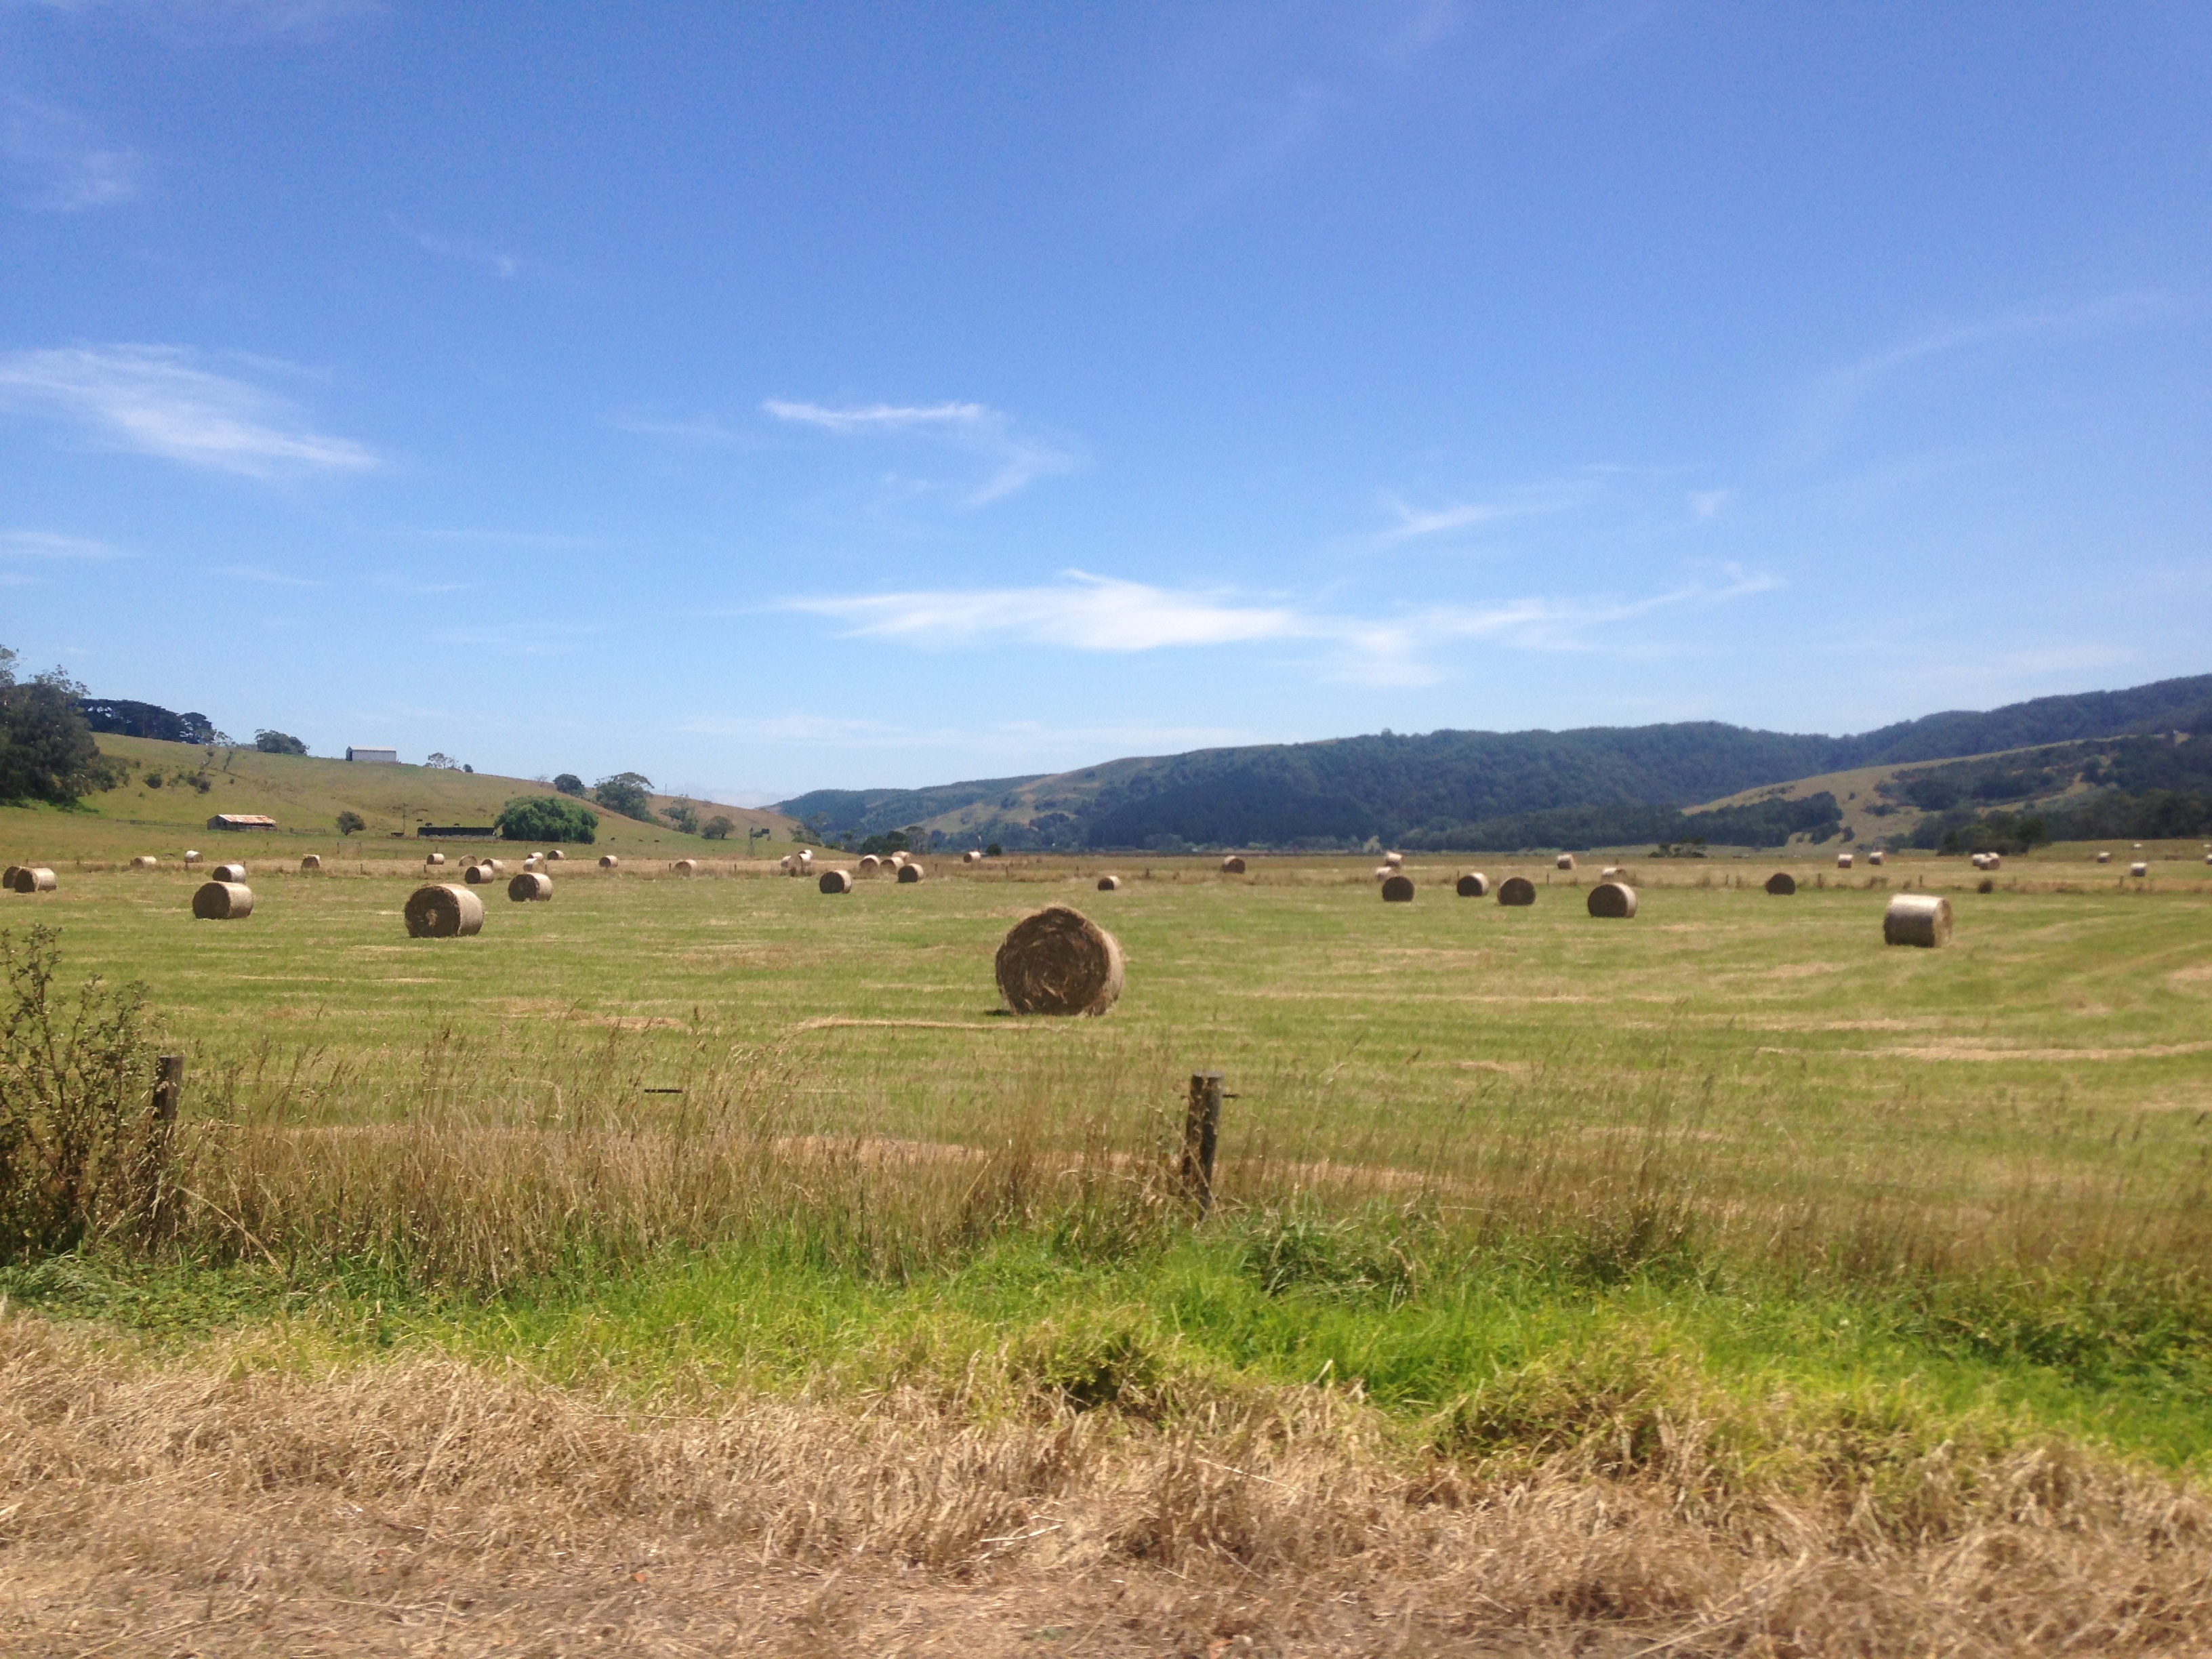
landscape, grass, hay, field, farm, meadow, prairie, hill, pasture, grazing, ranch, soil, agriculture, savanna, plain, grassland, plateau, habitat, ecosystem, steppe, rural area, grass family, land lot